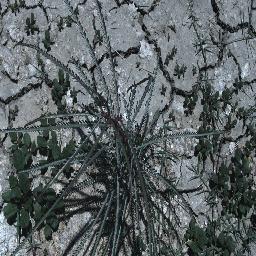
Label: parkinsonia